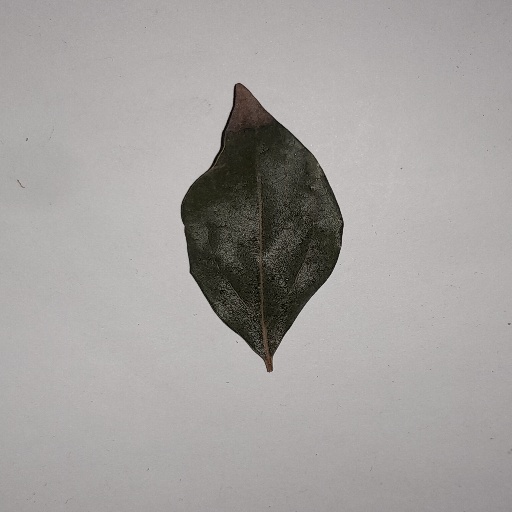
Species: Camphor
Leaf condition: Bacterial Spot